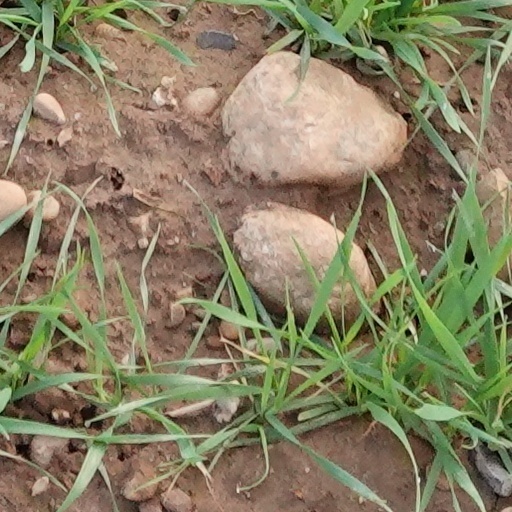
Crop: wheat